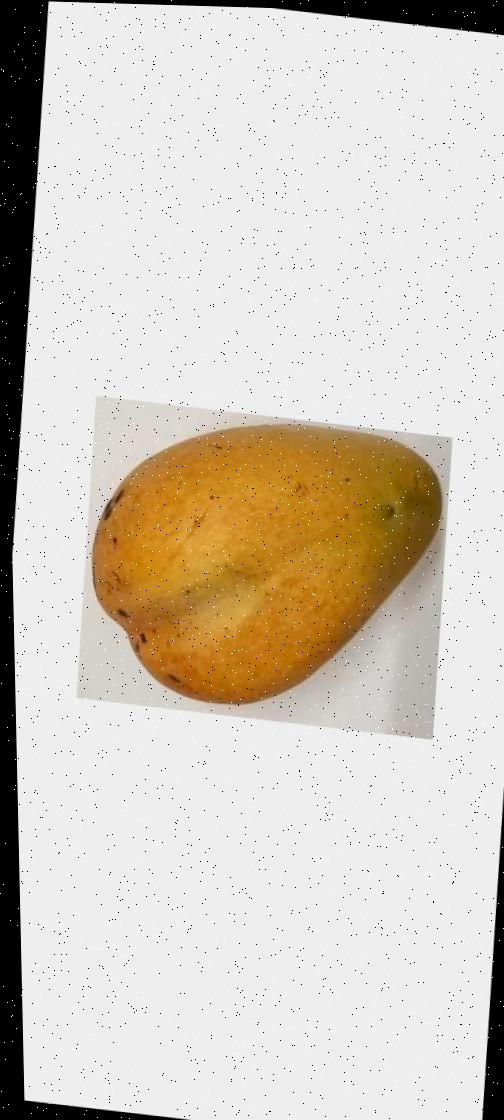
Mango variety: Bari-11